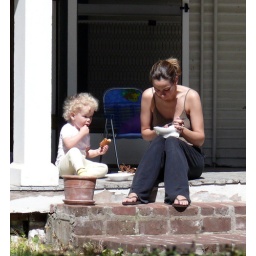
The folks down the street from me enjoy eating in the sun.